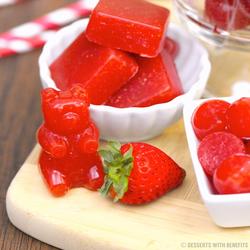
Label: Strawberry